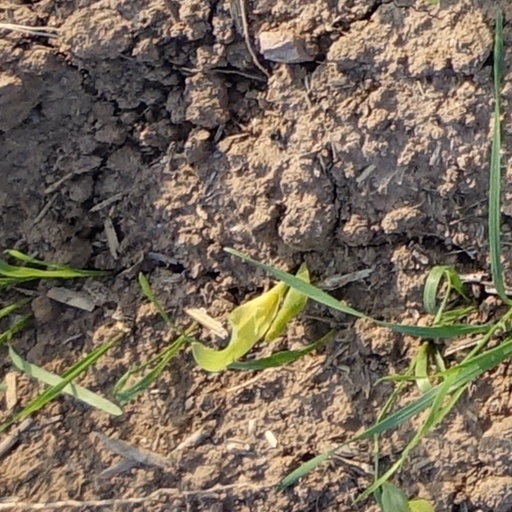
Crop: wheat